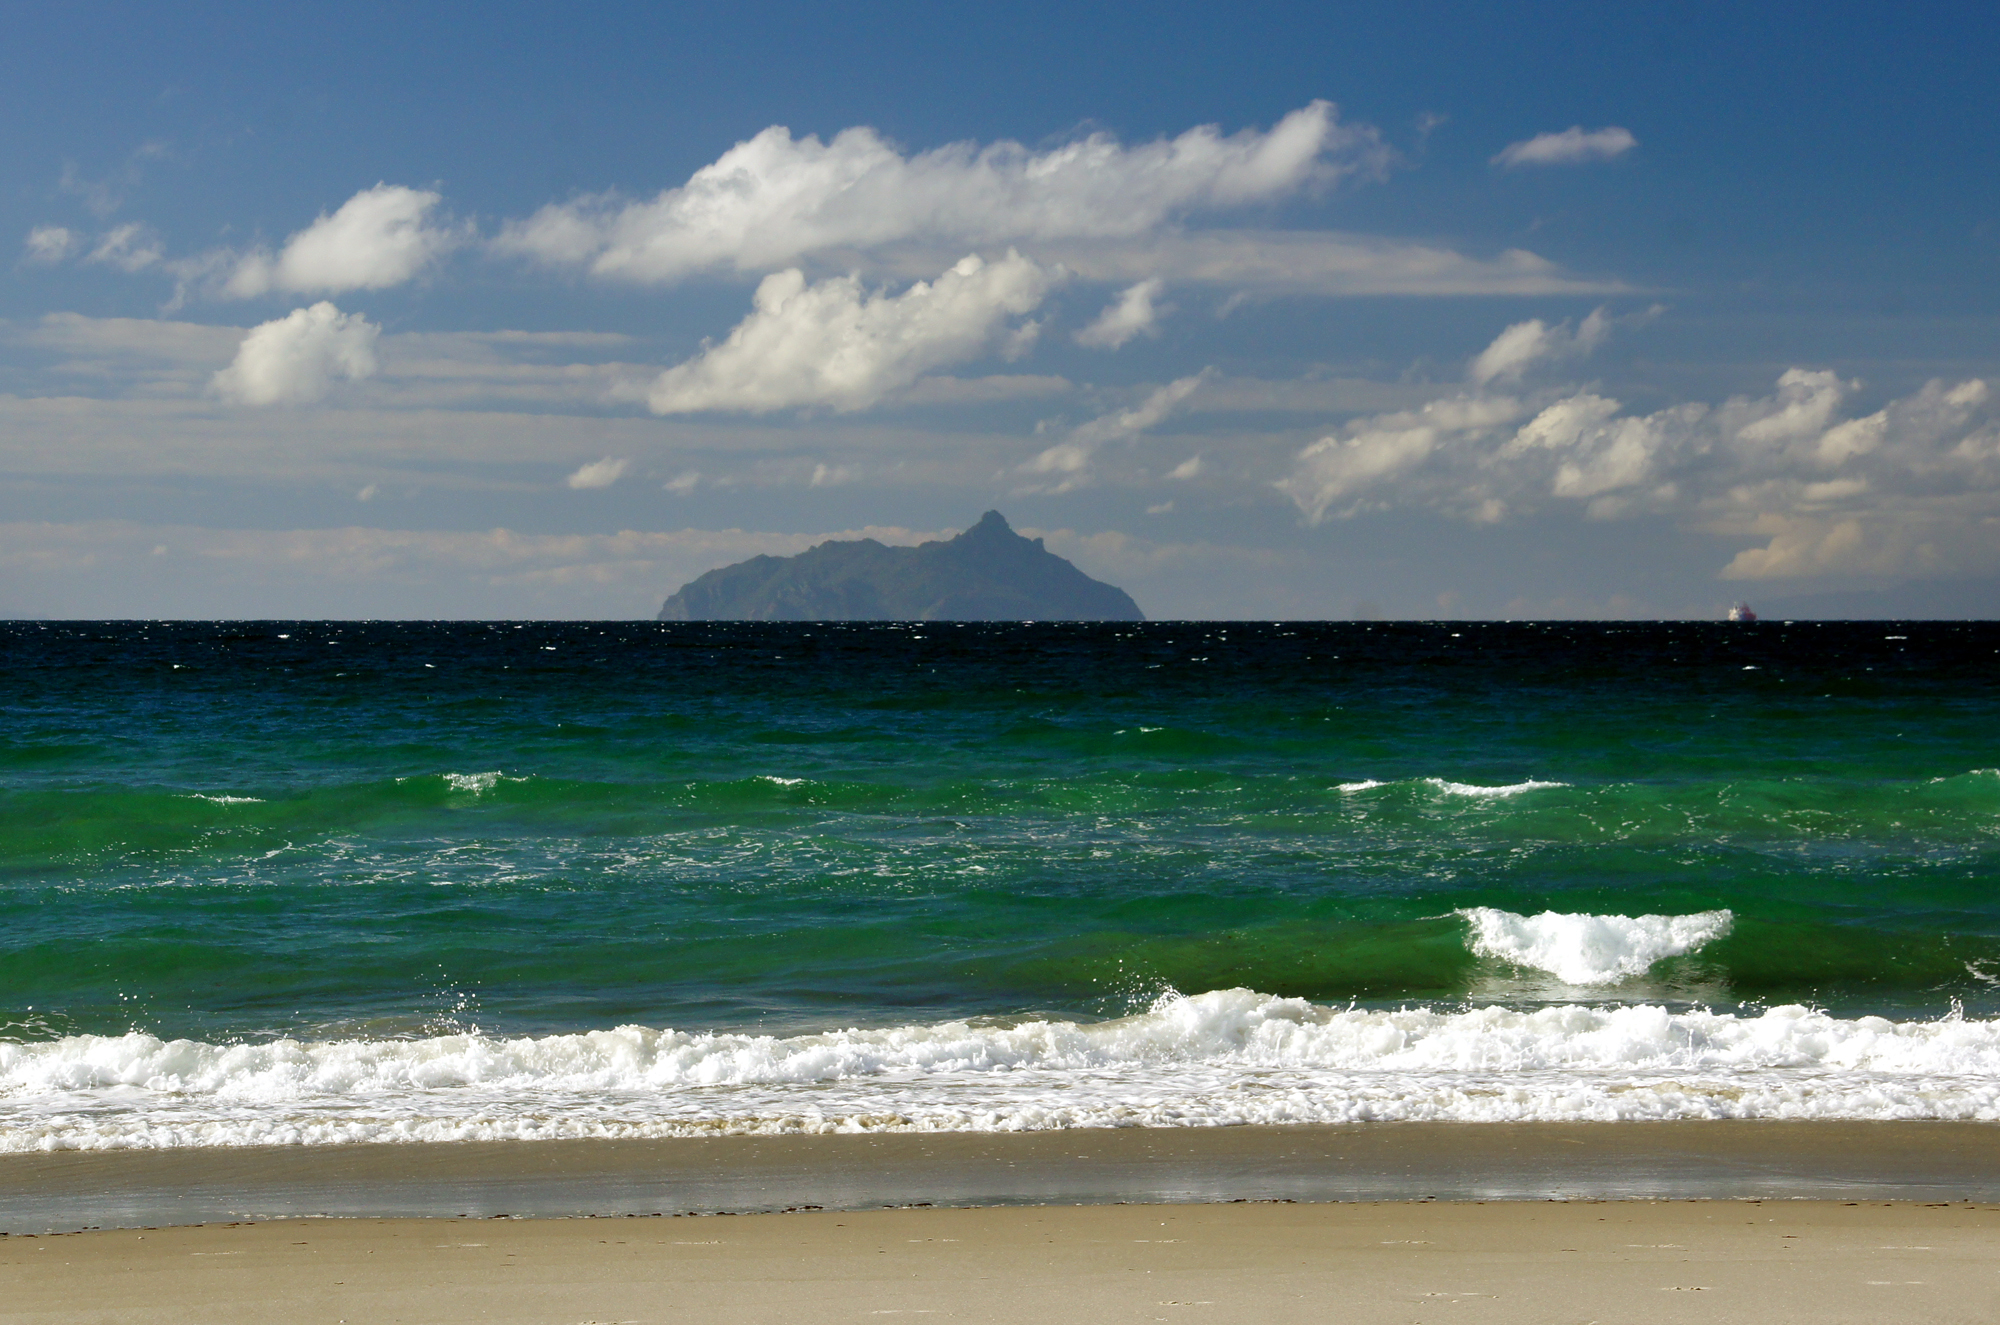
beach, sea, coast, sand, ocean, horizon, cloud, sky, cloudy, shore, wave, wind, vacation, bay, seashore, body of water, beaches, day, sandybeach, wetsand, wind wave